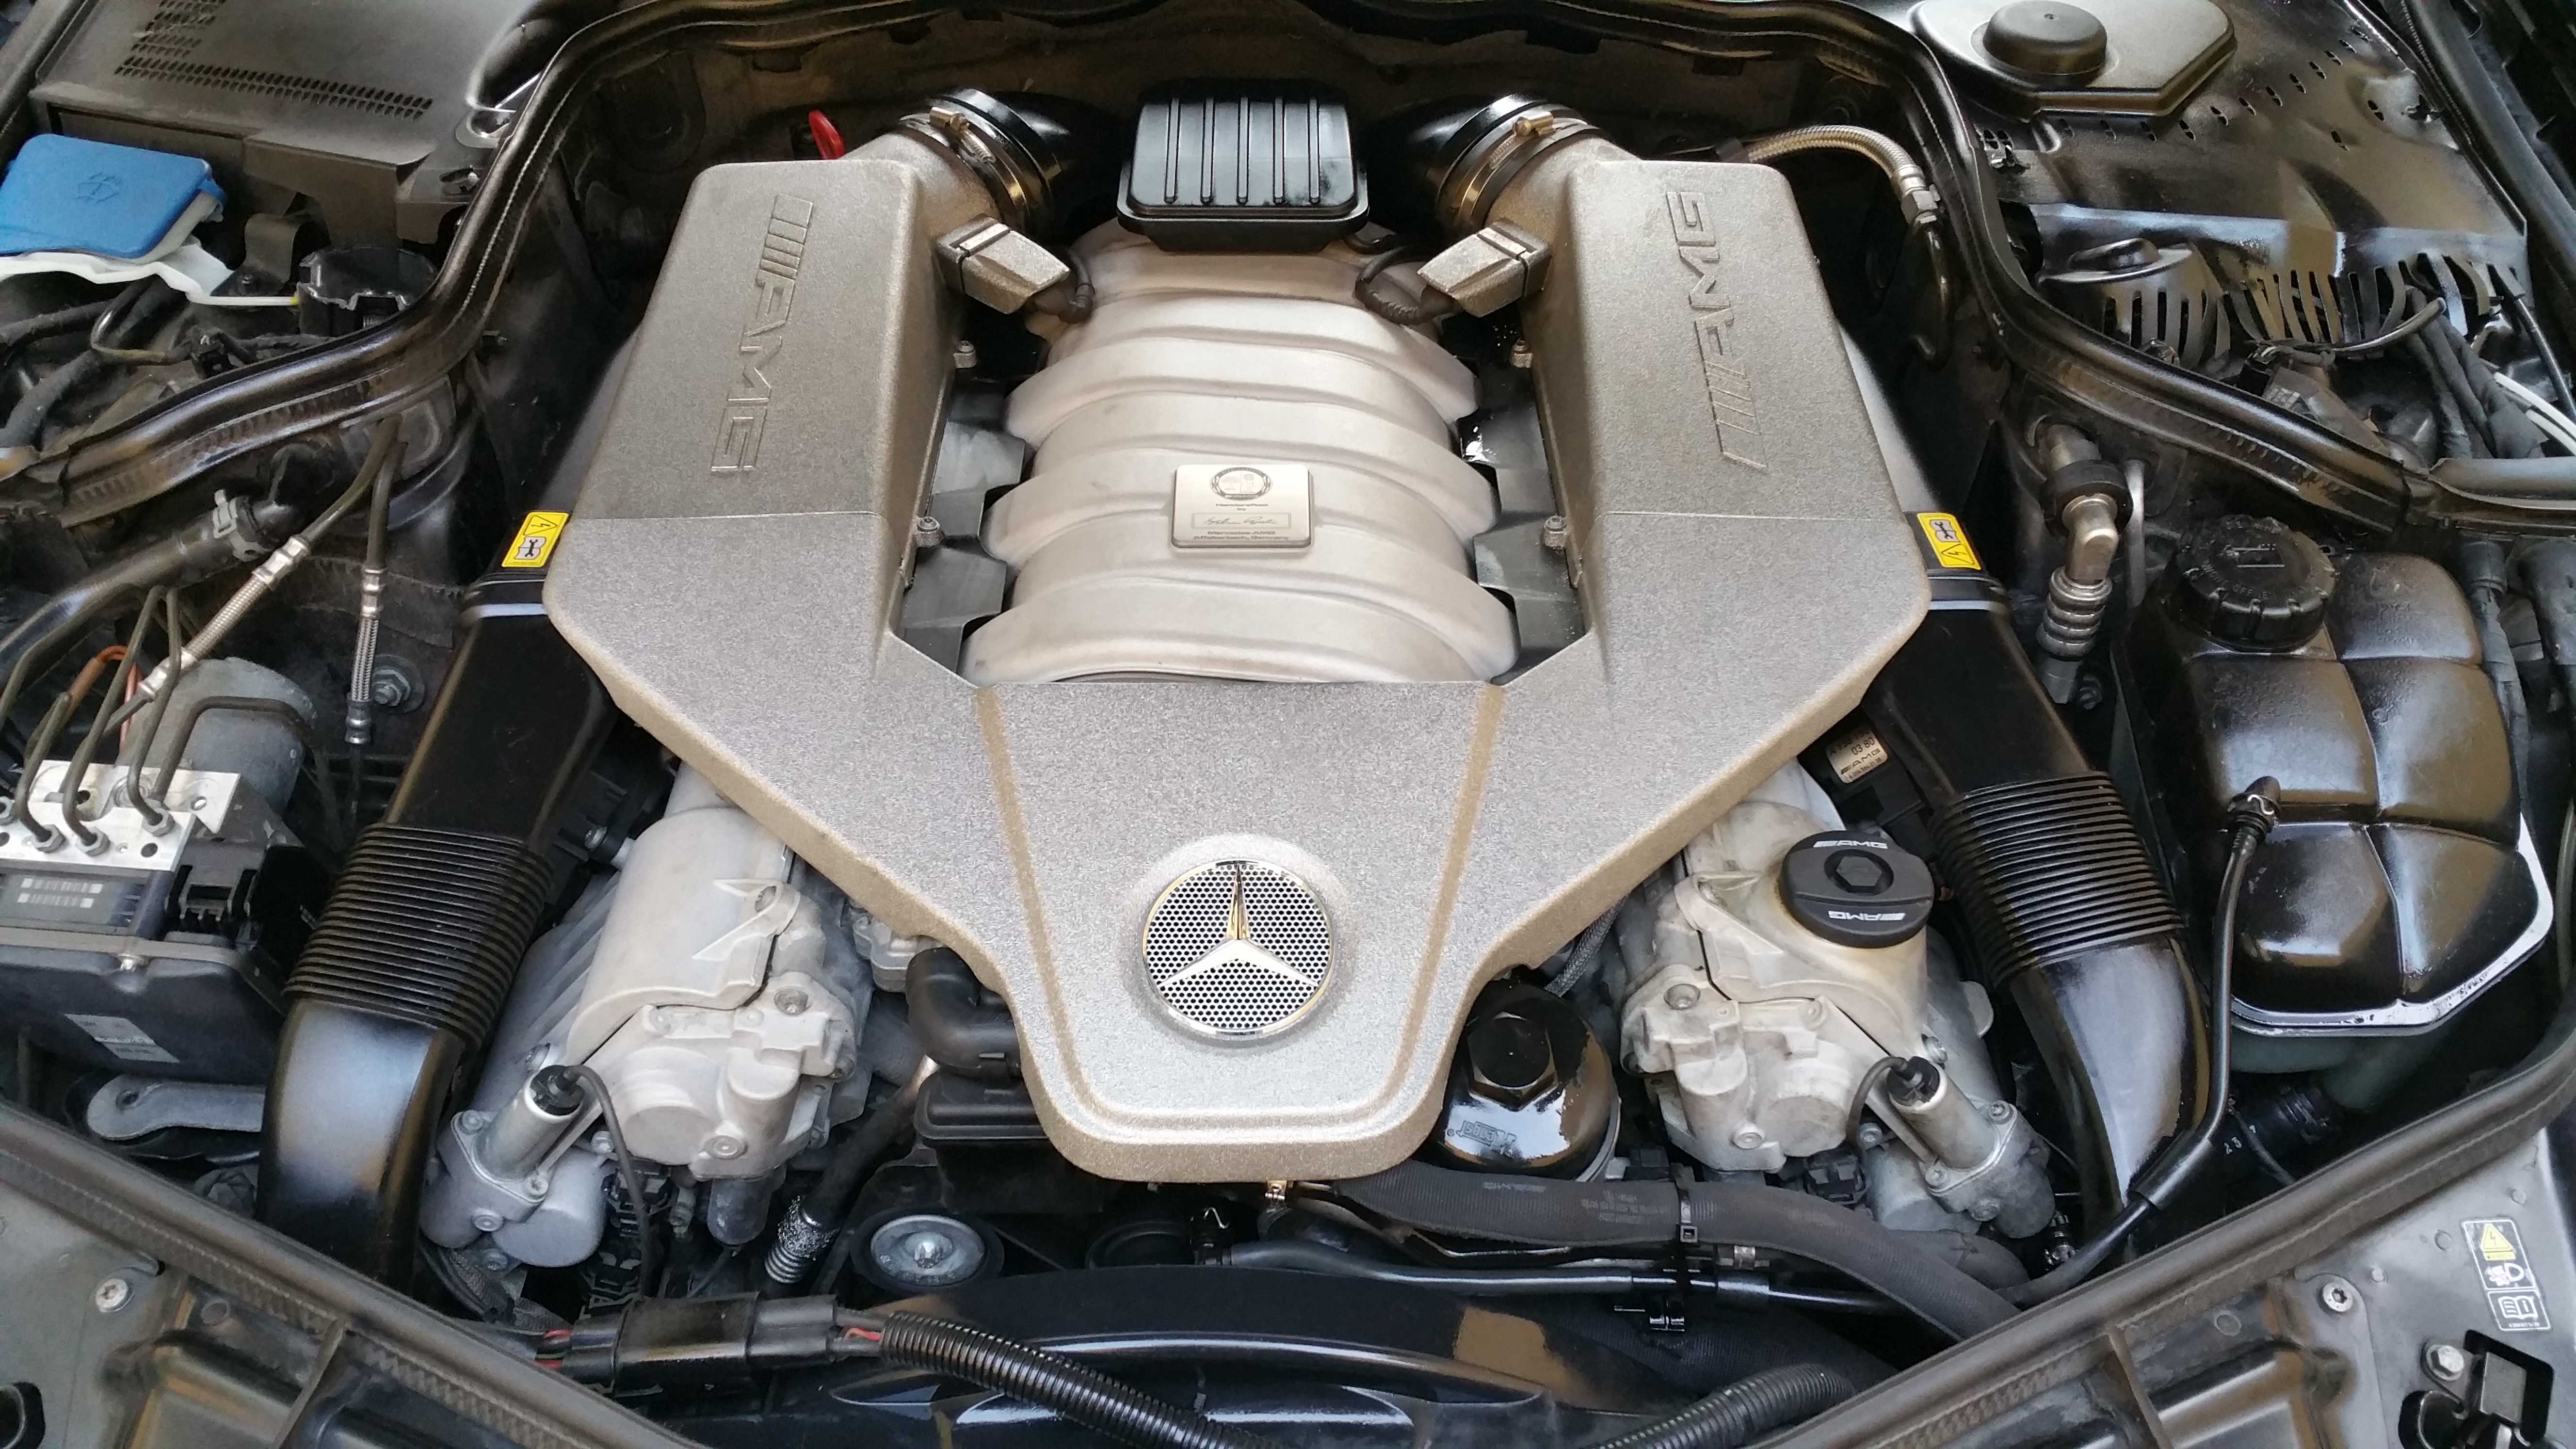
car, wheel, vehicle, auto, sports car, supercar, inside, engine, motor, mercedes, bmw, v8, amg, land vehicle, automobile make, automotive exterior, luxury vehicle, performance car, automotive engine part